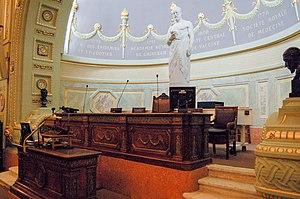
Pupitre de la Chambre de l'Académie nationale de Médecine, Paris, France
Jérôme Lejeune, né le 13 juin 1926 à Montrouge et mort le 3 avril 1994 à Paris, est un médecin et professeur de génétique co-auteur de la découverte de l’anomalie chromosomique responsable de la trisomie 21, en collaboration avec Raymond Turpin et Marthe Gautier. Il est également connu pour son opposition à l'interruption volontaire de grossesse.
L'Académie nationale de médecine est issue de l'Académie royale de médecine qui a été fondée en 1820, en y intégrant l'Académie royale de chirurgie qui existait depuis 1731. C'est une société savante médicale située rue Bonaparte dans le 6ᵉ arrondissement de Paris, mais ne fait pas partie de l'Institut de France.